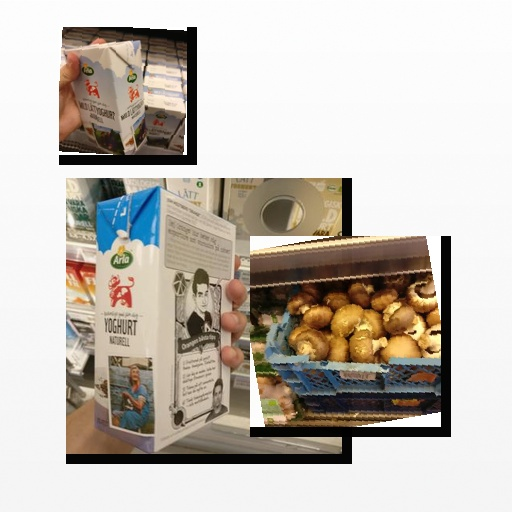
Food items: natural_low_fat_yogurt, mushroom, natural_yogurt